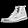
Label: Ankle boot